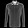
Label: Shirt